Viva Villa!

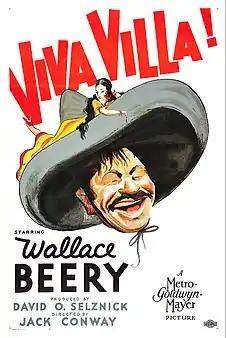
Film poster

Viva Villa! is a 1934 American pre-Code Western film directed by Jack Conway and starring Wallace Beery as Mexican revolutionary Pancho Villa. The screenplay was written by Ben Hecht, adapted from the 1933 book "Viva Villa!" by Edgecumb Pinchon and O. B. Stade. Parts of the film were shot on location in Mexico and produced by David O. Selznick. There was uncredited assistance with the script by Howard Hawks, James Kevin McGuinness, and Howard Emmett Rogers. Hawks and William A. Wellman were also uncredited directors on the film.